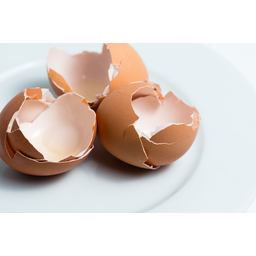
Label: eggshells